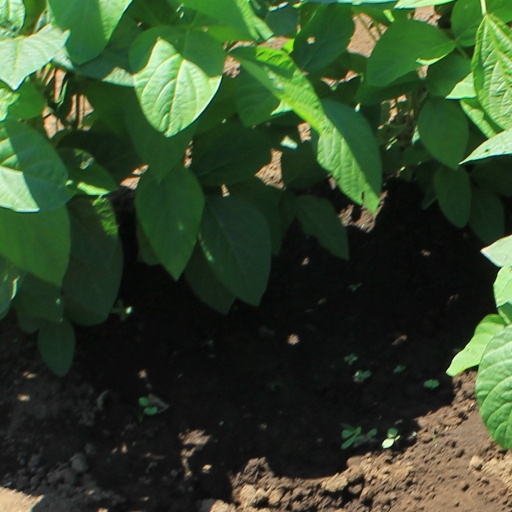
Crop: soybean